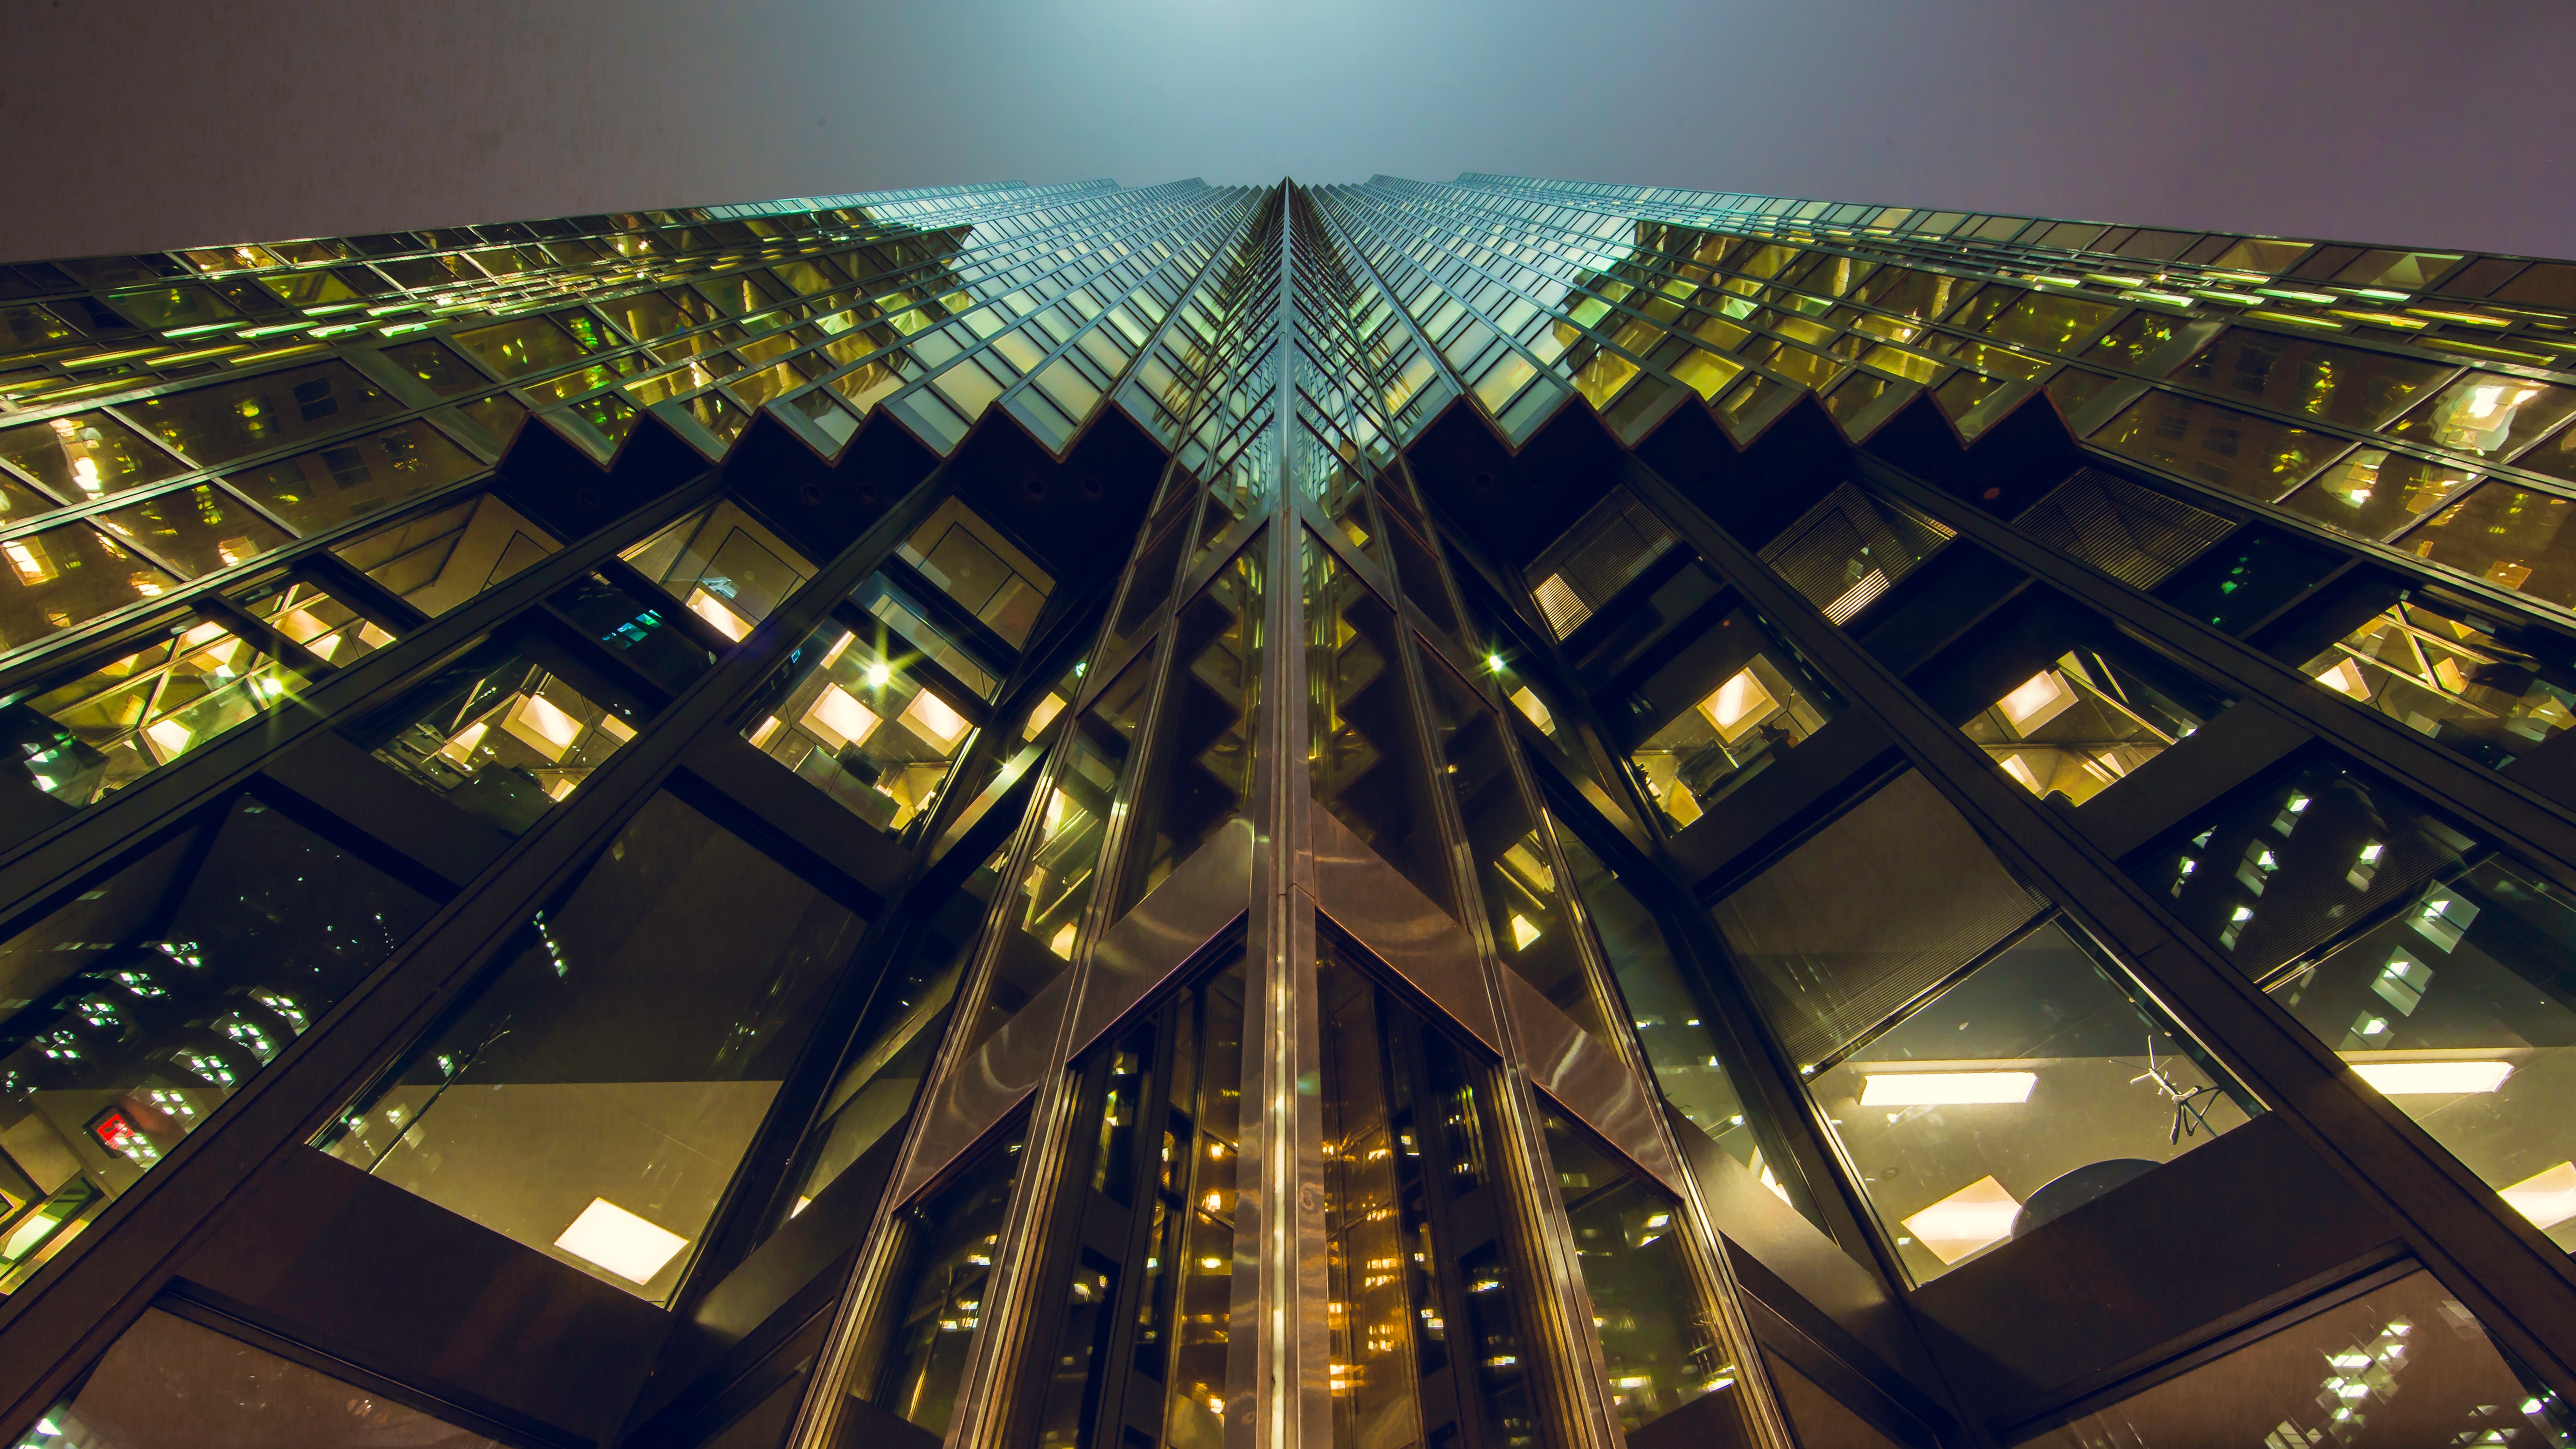
light, night, skyscraper, reflection, landmark, lighting, design, symmetry, tourist attraction, metropolis, metropolitan area